Stefan Branković

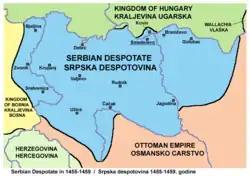
Serbian Despotate, 1455-1459

According to Nicol, Stefan had become a citizen of the Republic of Venice. He was blinded alongside his brother Grgur in 1441. Both blind brothers seem to have been omitted from considerations as possible heirs to their father. They could only claim the throne in 1458, since the death of Lazar left them the only male representatives of the Branković.